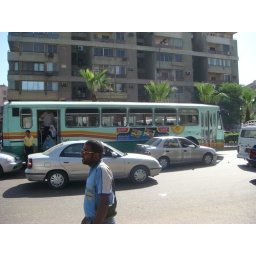
I was in that bus and witnessed the poor boy